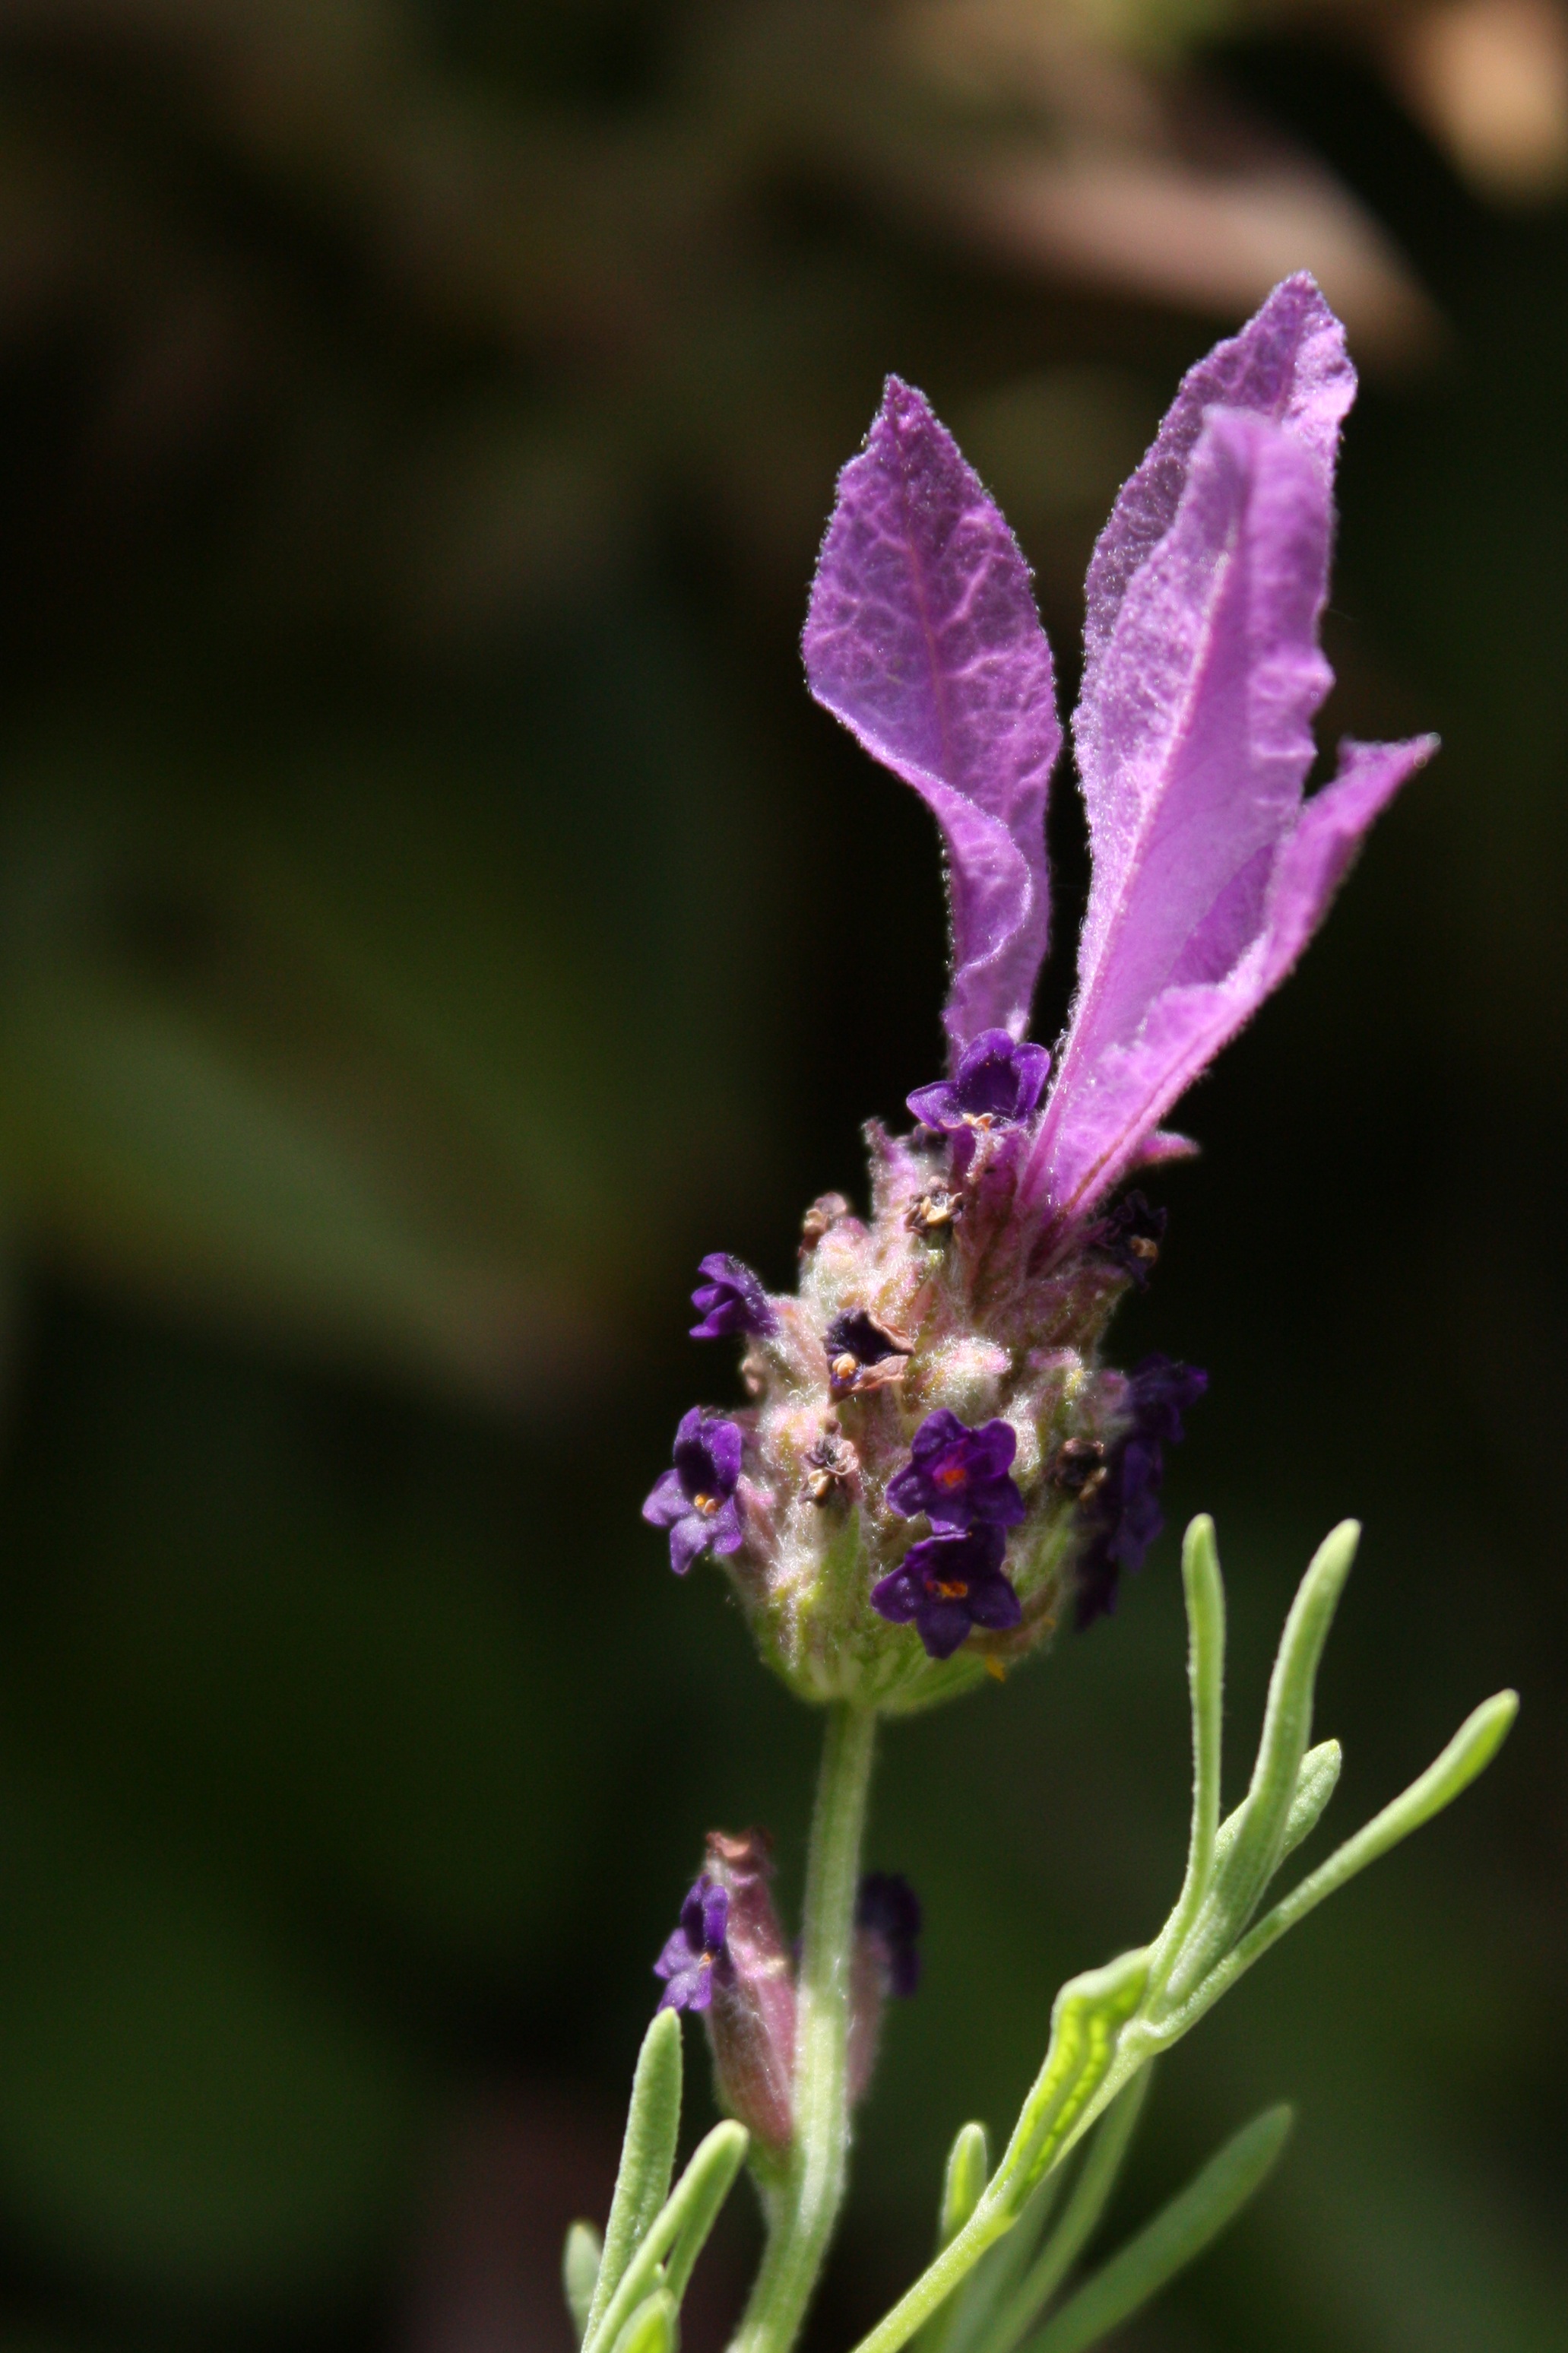
nature, blossom, plant, photography, flower, herb, botany, flora, lavender, wildflower, close up, eye, purple flower, macro photography, flowering plant, lavender flower, plant stem, land plant, english lavender, french lavender